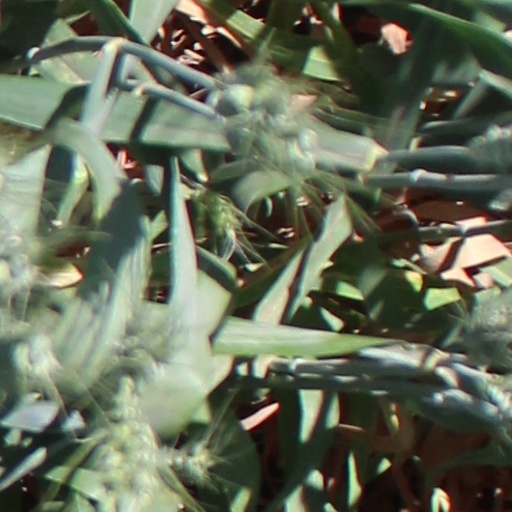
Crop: wheat